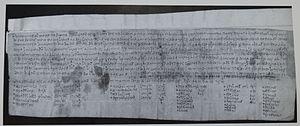
Æthelred est un prélat anglo-saxon mort le 30 juin 888. Il est le dix-huitième archevêque de Cantorbéry, de 870 à sa mort. Durant ces dix-huit ans, la qualité de l'enseignement à Cantorbéry décroît substantiellement en raison des attaques vikings que subit l'Angleterre. Æthelred semble être entré en conflit avec le roi Alfred le Grand, mais les sources ne permettent pas d'en dire davantage à ce sujet.